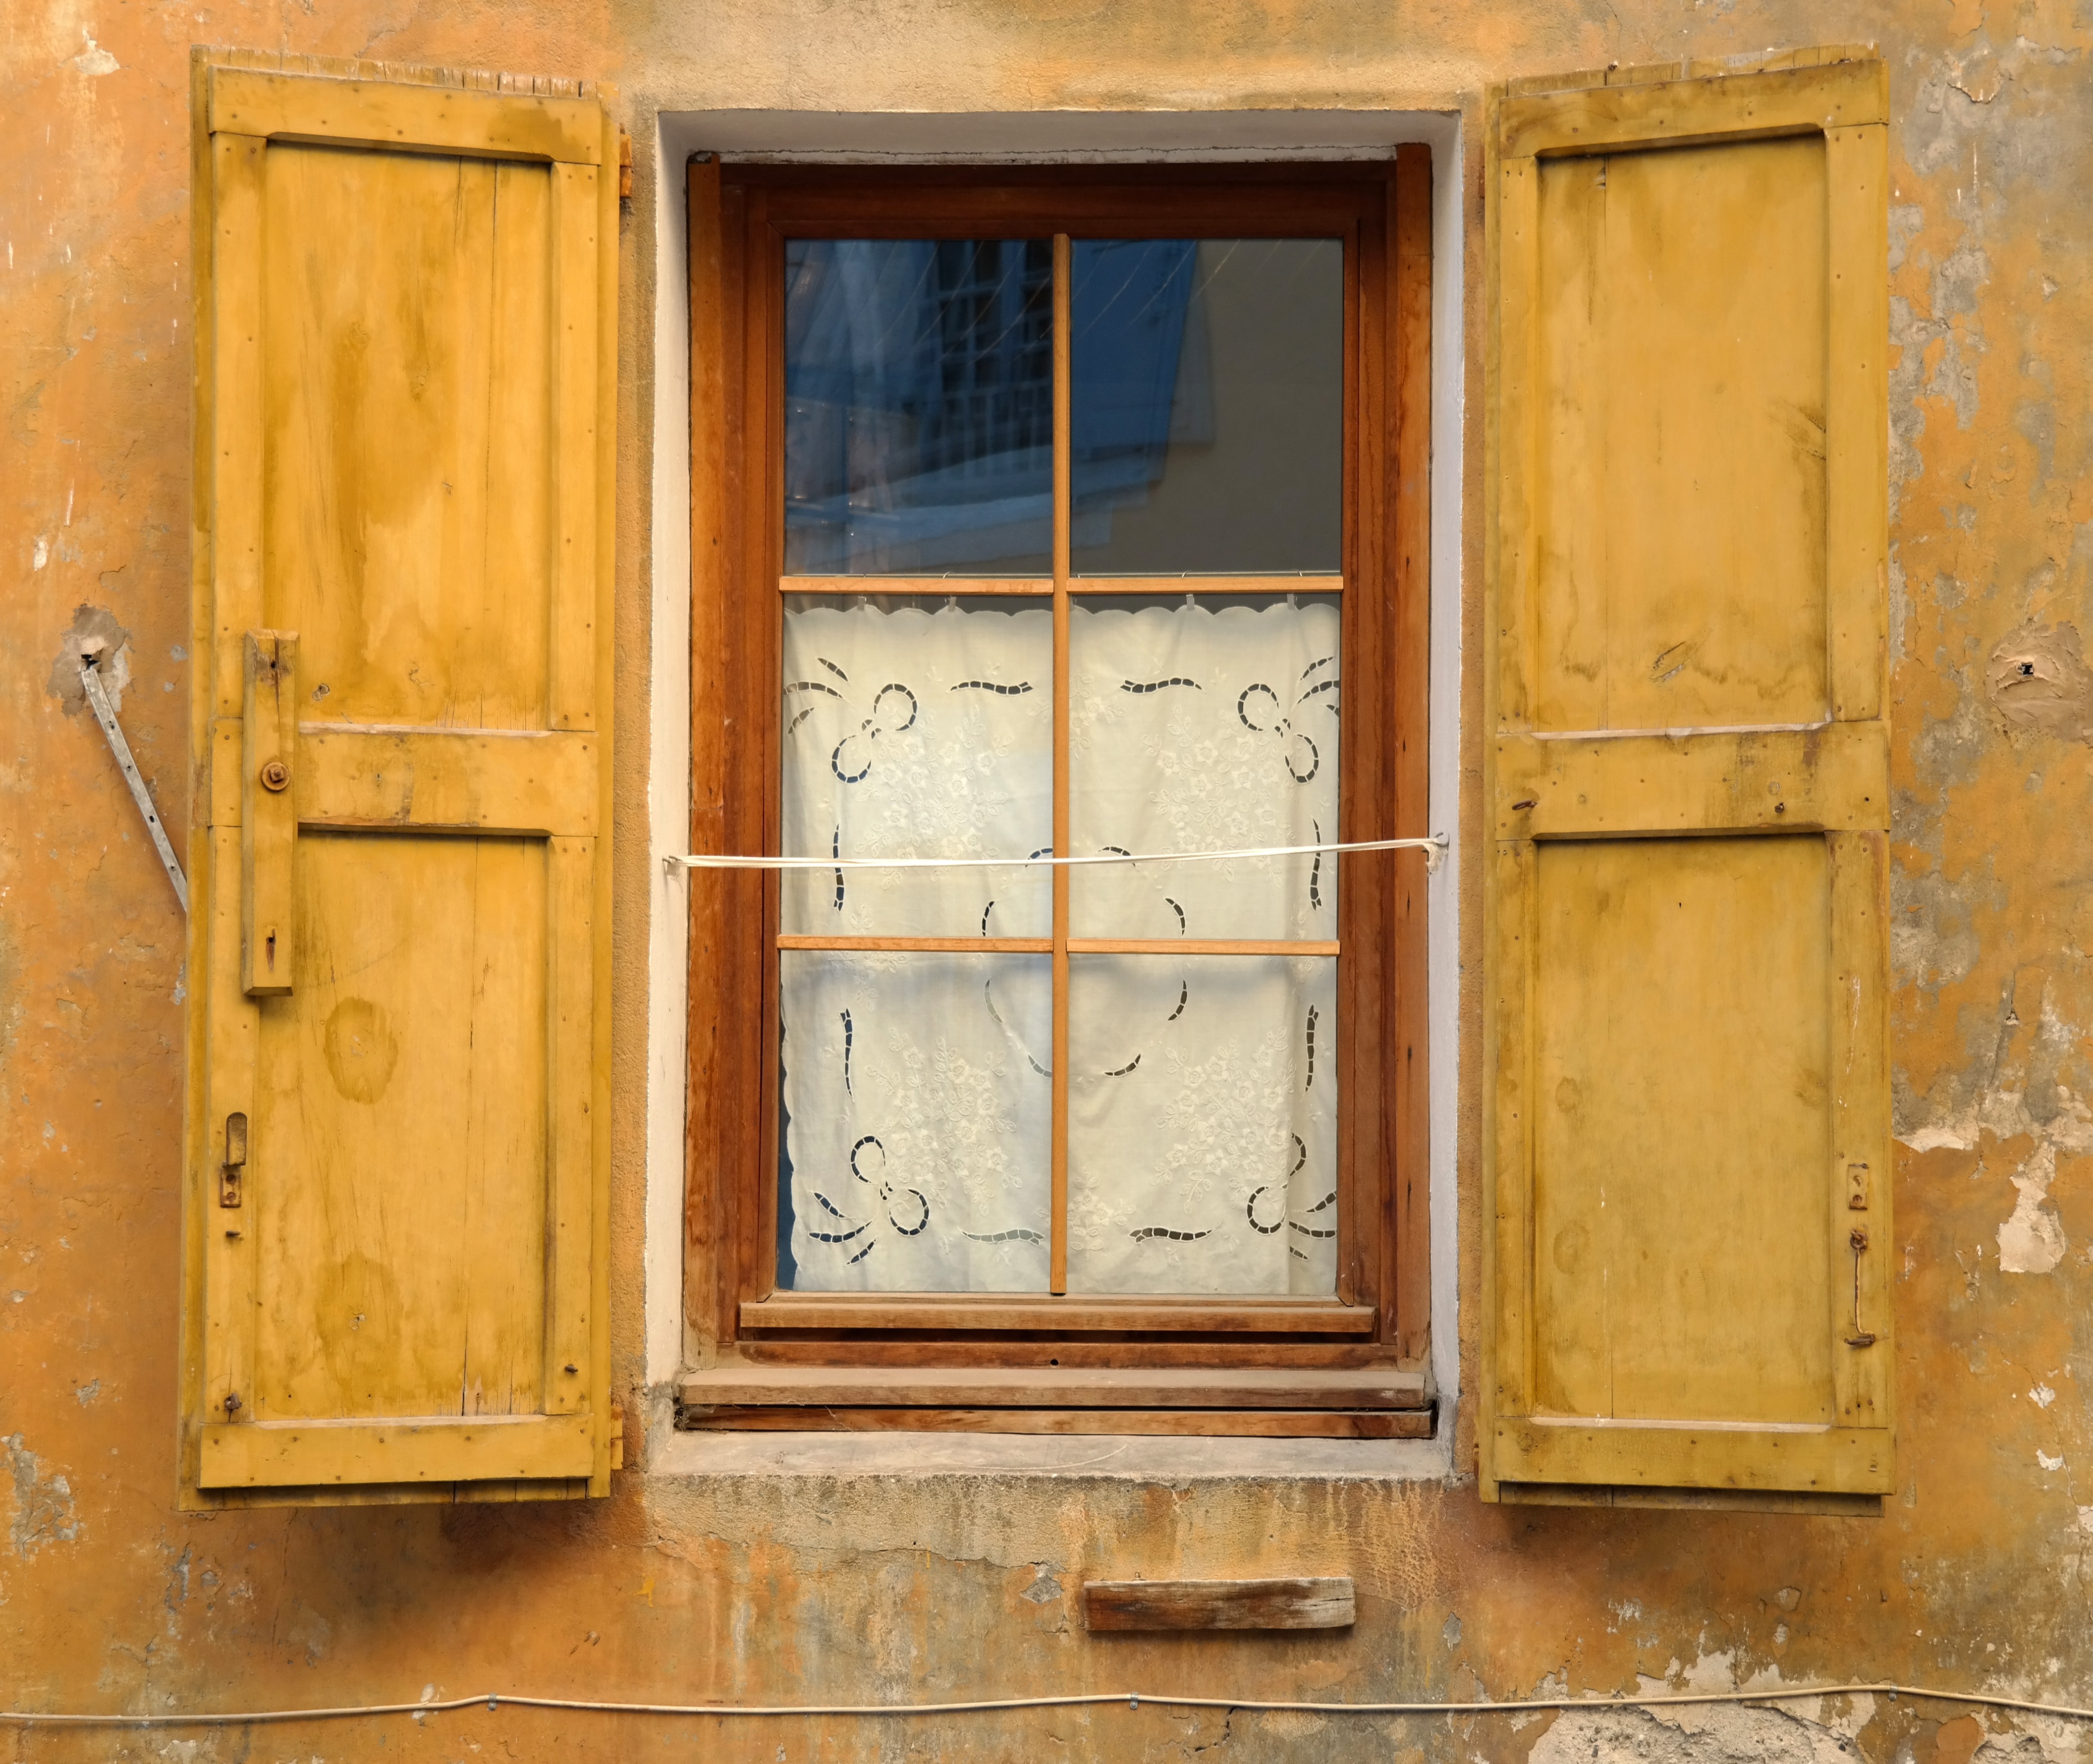
open, wood, house, window, old, home, wall, france, curtain, furniture, room, yellow, door, interior design, shutters, cupboard, cabinetry